Flax Pond (New York)

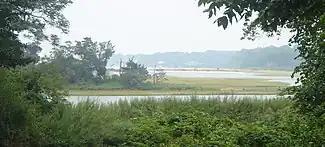
Flax Pond in August 2007.

Flax Pond is a tidal estuary located in Old Field, New York, on the north shore of Long Island. As a salt marsh, Flax Pond is a natural site of great biodiversity and natural beauty. Flax Pond is owned by the New York State Department of Environmental Conservation (NYSDEC) and is accessed by researchers at Stony Brook University as a Marine Lab for the state